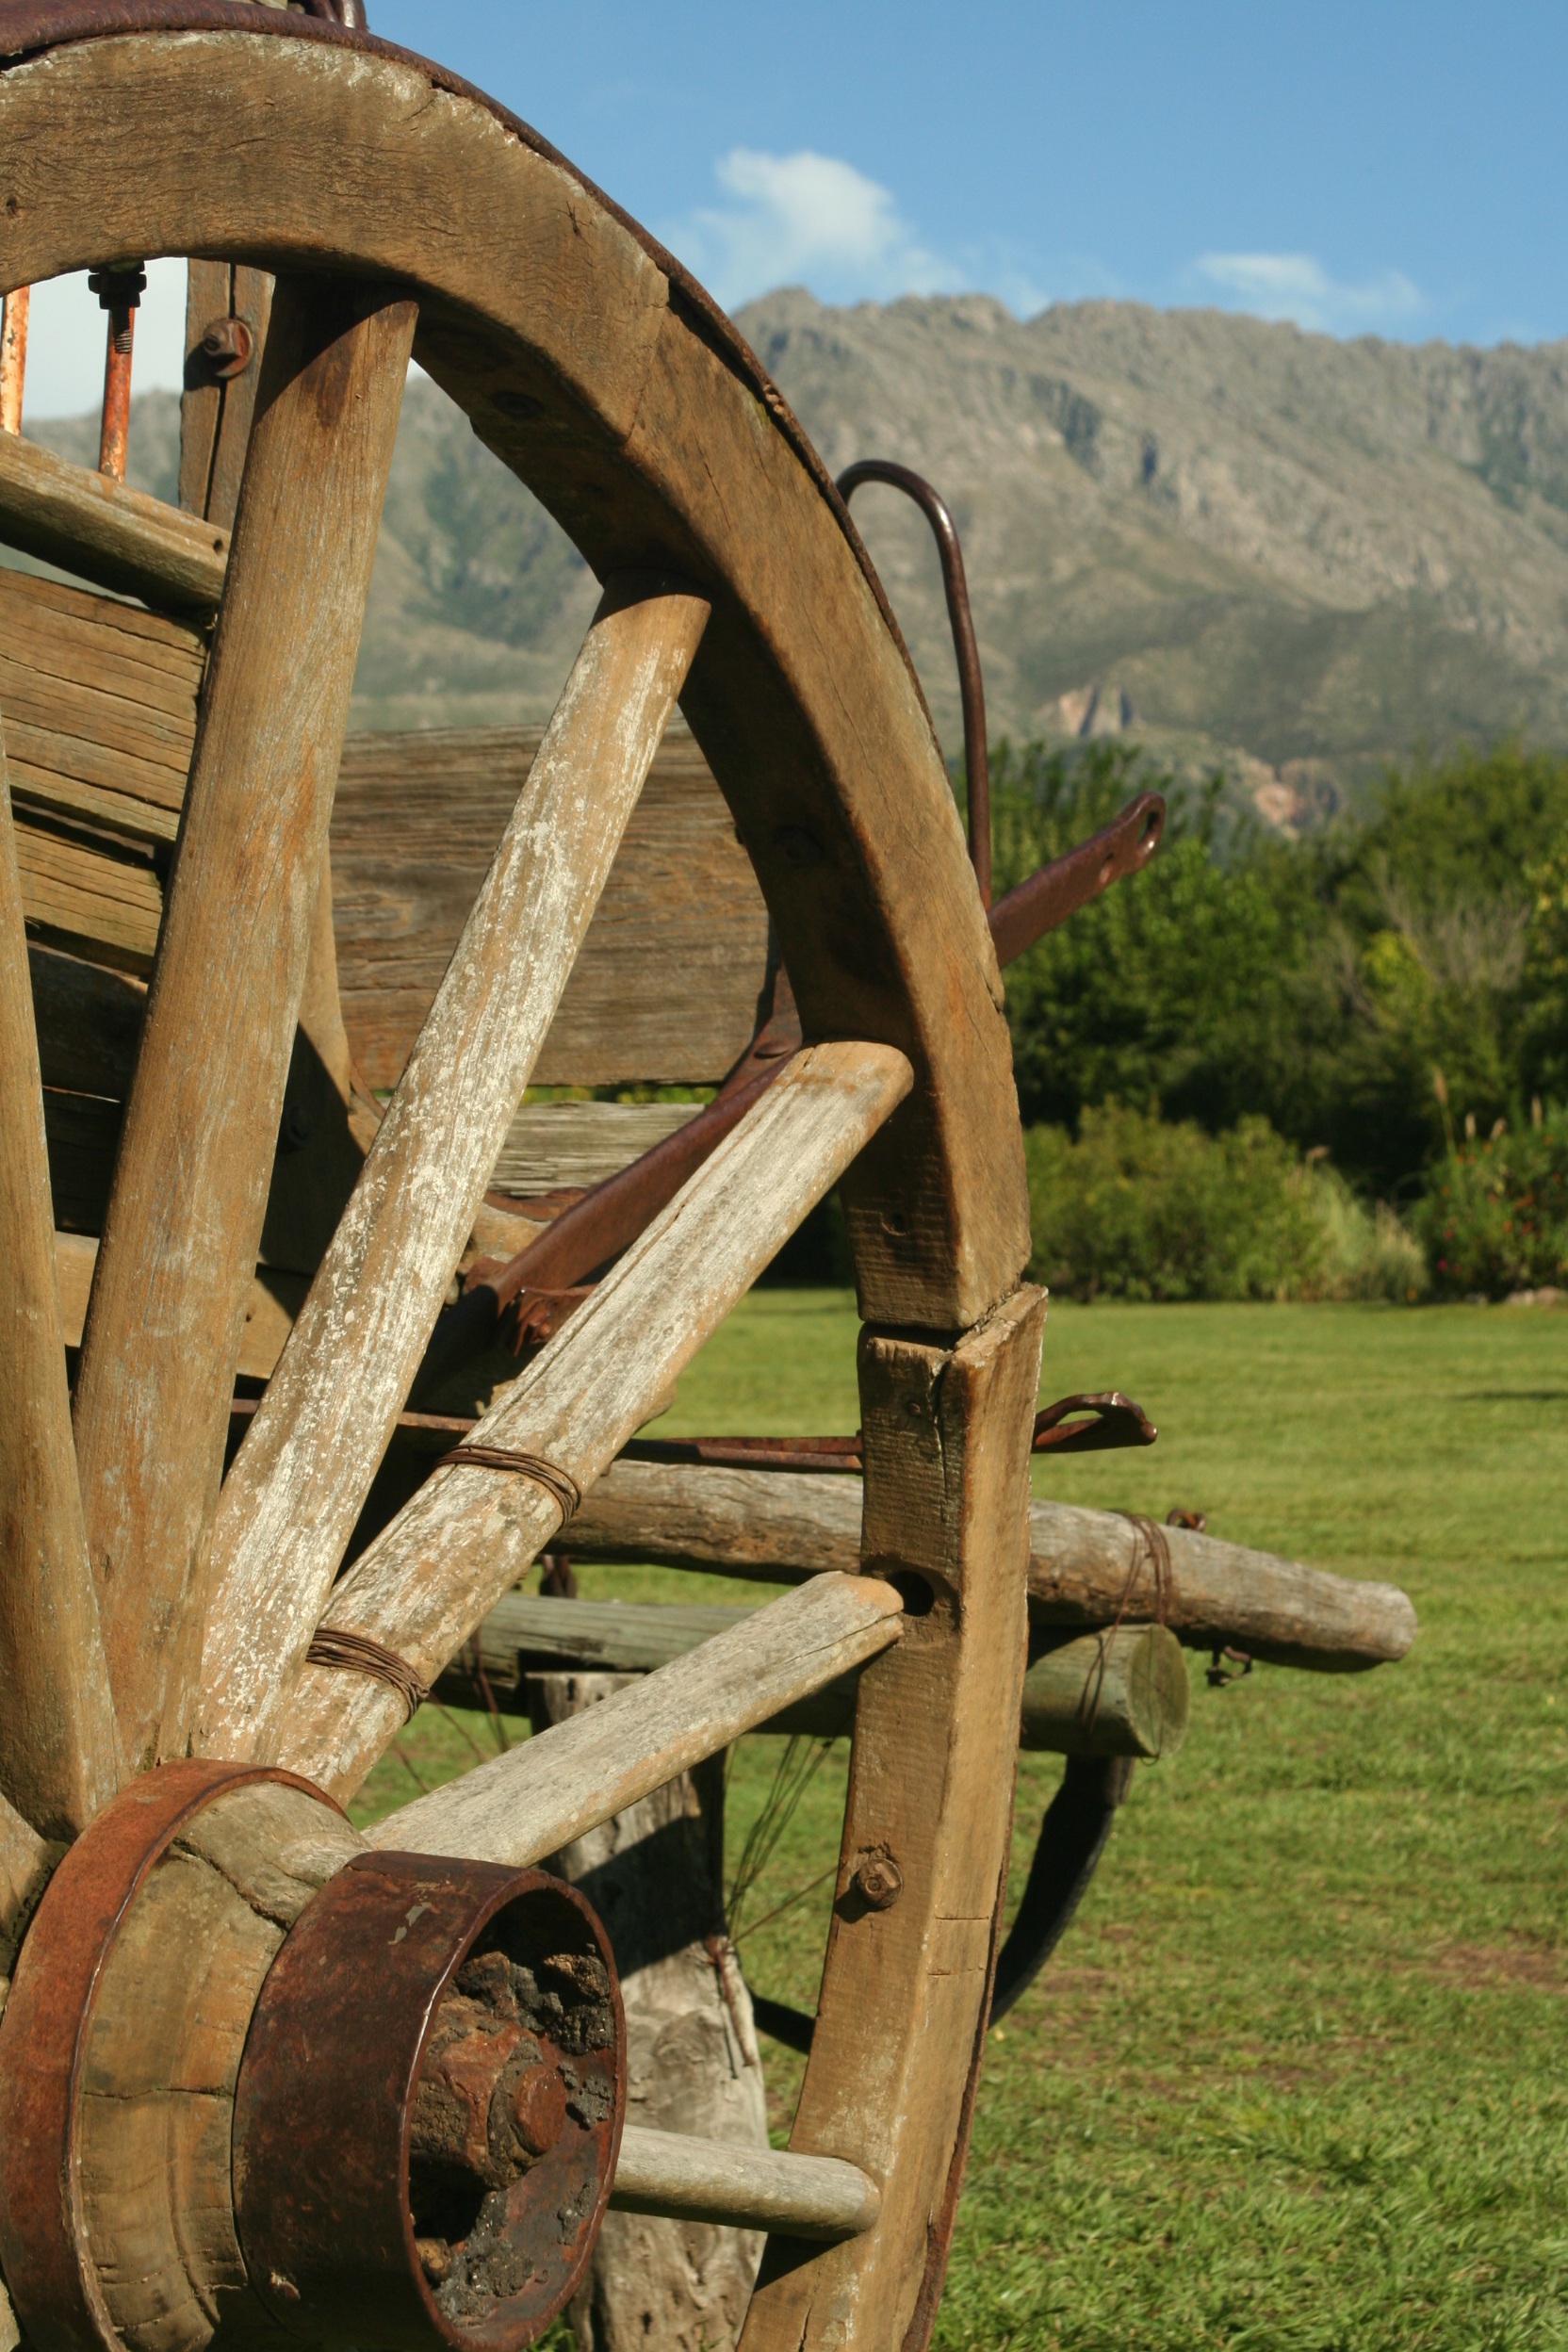
tree, wood, field, cart, sculpture, cordoba, saws, man made object, outdoor structure